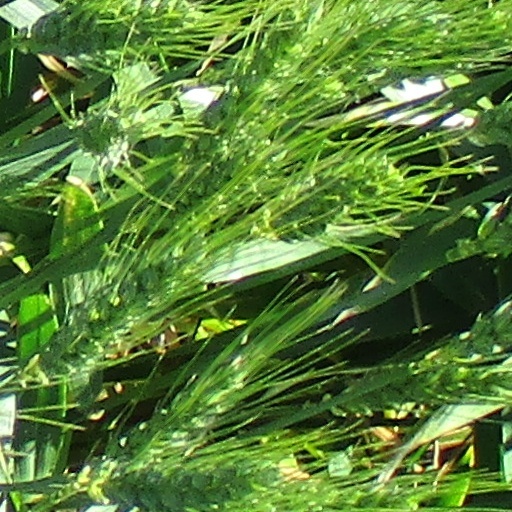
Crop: wheat